Bosnia and Herzegovina–United States relations

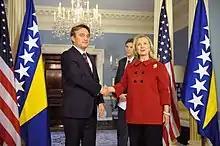
Željko Komšić, member of the Presidency of Bosnia and Herzegovina, and Hillary Clinton, United States Secretary of State, Washington, D.C. 2011

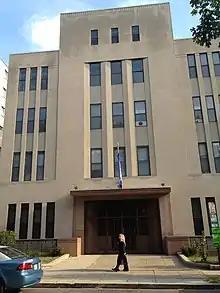
The embassy of Bosnia and Herzegovina in Washington, D.C.

The 1992–95 war in Bosnia and Herzegovina was ended with the help of participation by the United States in brokering the 1995 Dayton Agreement. The United States maintains command of the NATO headquarters in Sarajevo. The United States has donated hundreds of millions of dollars to help with infrastructure, humanitarian aid, economic development, and military reconstruction in Bosnia and Herzegovina. The U.S. Agency for International Development (USAID) and Support for Eastern European Democracies (SEED) has played a large role in post-war Bosnia and Herzegovina, including programs in economic development and reform, democratic reform (media, elections), infrastructure development, and training programs for Bosnian professionals, among others. Additionally, there are many non-governmental organizations (NGOs) that have likewise played significant roles in the reconstruction.